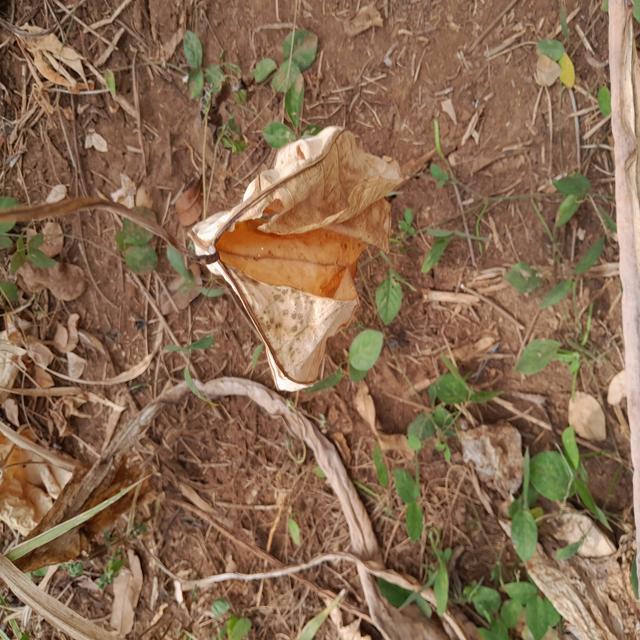
Label: Late_Blight